Lance Barrett-Lennard

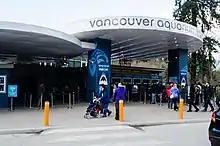
The Vancouver Aquarium.

One of many research units at the Vancouver Aquarium, the Marine Mammal Research Program (MMRP) conducts research on Killer Whales, Humpback Whales, Harbour Porpoises, Beluga Whales, Sea Otters, and a host of other marine mammals. A major branch of the MMRP is The B.C. Cetacean Sightings Network, a whale sightings report system that relies heavily on Citizen science. The B.C. Cetacean Sightings Network facilitates the reporting of whale sightings through the WhaleReport mobile app. Details on whale locations are then used by the WhaleReport Alert System to notify nearby vessels of cetaceans in their vicinity and to encourage them to take precautionary or evasive action. Data from the B.C. Cetacean Sightings Network is also used to encourage the practice of land-based whale watching. In 2015, the B.C. Cetacean Sightings Network partnered with the Whale Trail, a Seattle-based organization dedicated on identifying potential land-based whale watching sites in the Pacific Northwest. Land-based whale watching is viewed as a zero-impact alternative to traditional boat-based whale watching. As of recent, the WhaleTrail B.C. has identified 39 such sites. In addition, sightings data is available to academic researchers, industry, and NGOs to aid conservation-based research projects. Discoveries involving sightings data include a newly discovered hot spot of Pacific white-sided dolphin in the Howe Sound area in 2010, and the discovery of a feeding ground utilized by Gray whales in Baynes Sound.